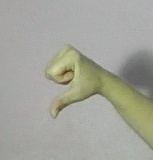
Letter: waw